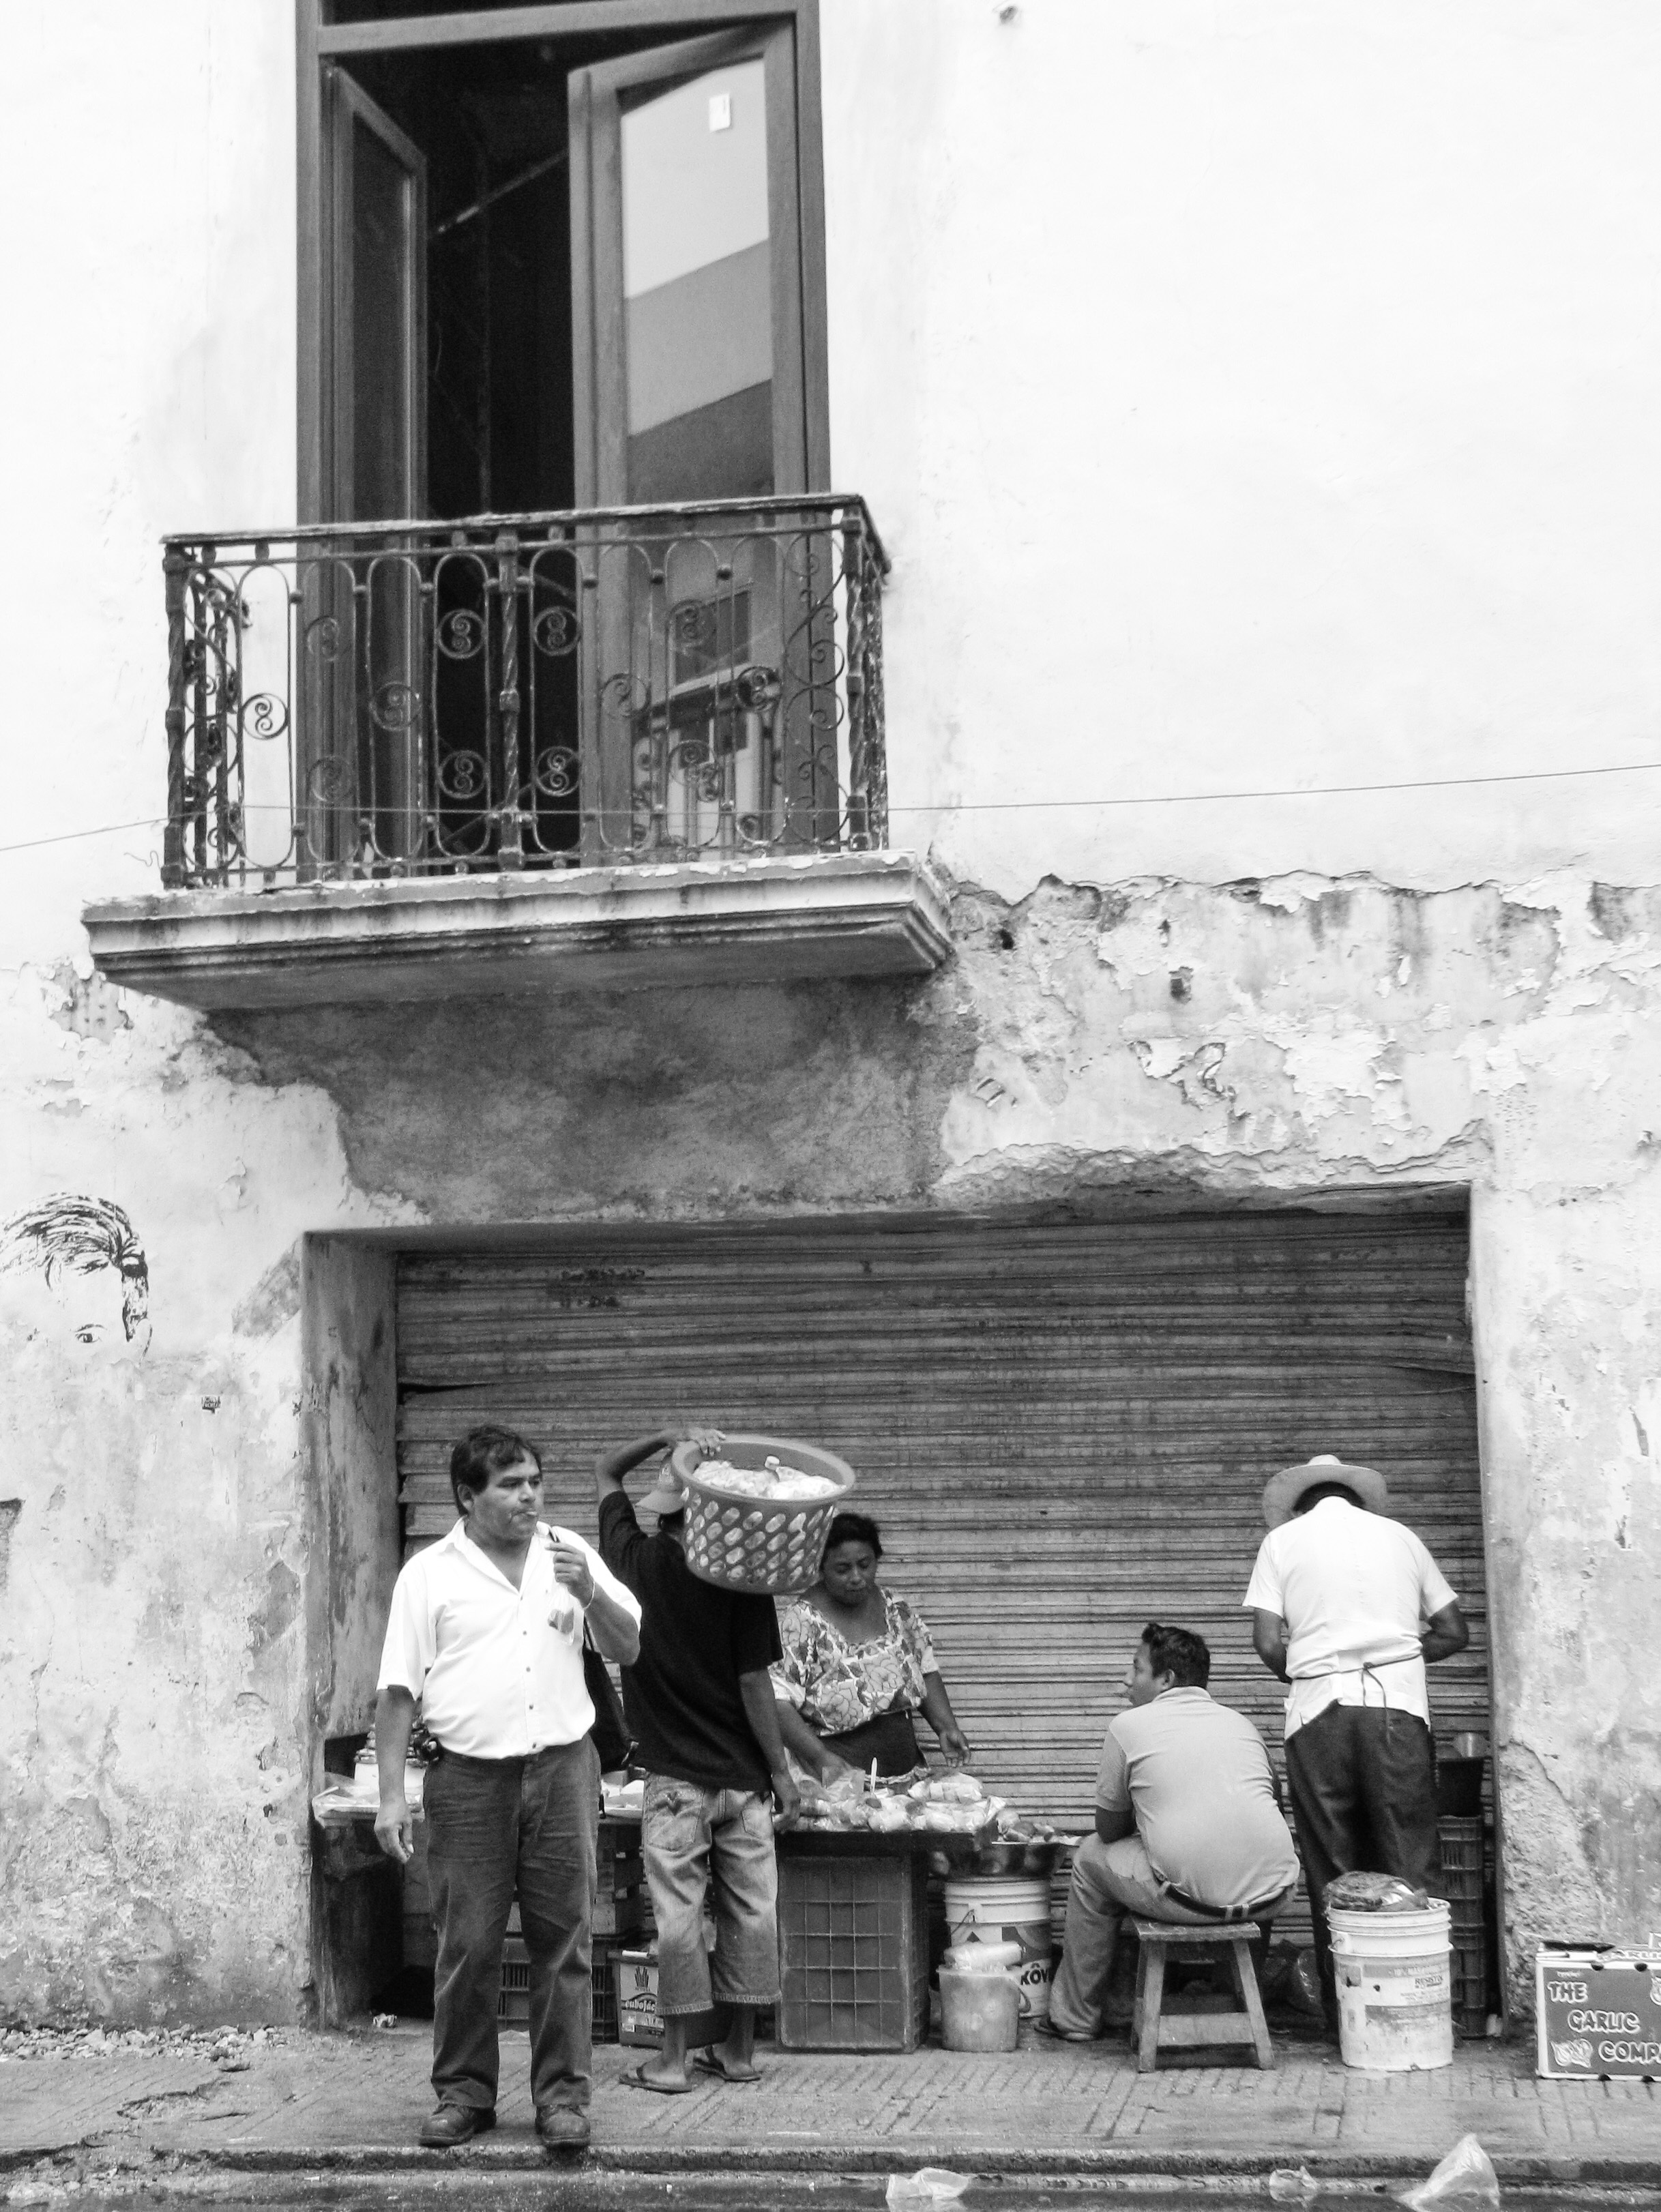
black and white, white, street, house, city, urban, monochrome, mexico, latin, photograph, history, image, monochrome photography